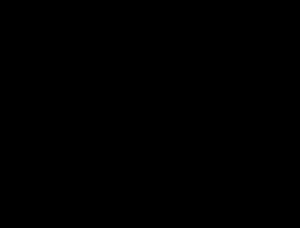
Simvastatin
Kemisk struktur af simvastatin.
Simvastatin er et kolesterolsænkende lægemiddel i statin gruppen. Stoffet er et syntetisk derivat af lovastatin; et fermenteringsprodukt fra svampen Aspergillus terreus. Simvastatin anvendes som behandling af og forebyggende imod hjerte-kar sygdomme.